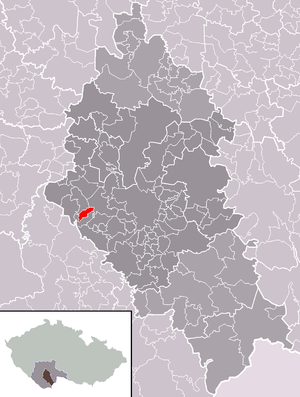
Kvítkovice est une commune du district de České Budějovice, dans la région de Bohême-du-Sud, en République tchèque. Sa population s'élevait à 129 habitants en 2020.